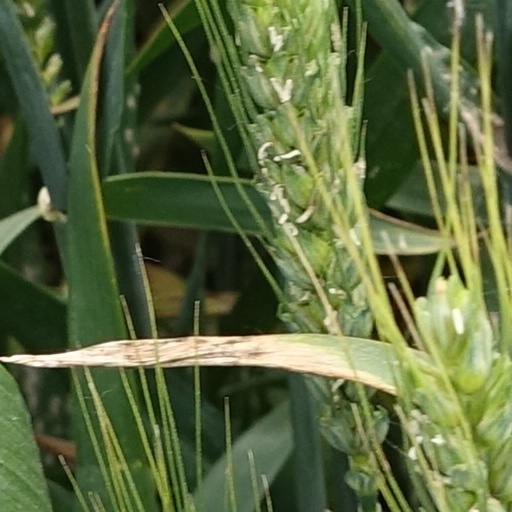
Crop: wheat